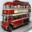
Label: bus